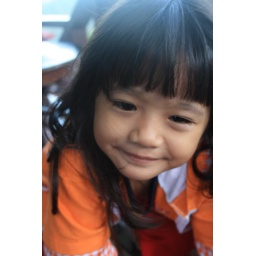
girl in orange